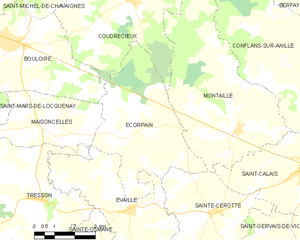
Carte des communes françaises